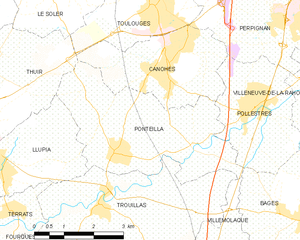
Ponteilla
Kort over kommunen
Kort over kommunen
Ponteilla er en by og kommune i departementet Pyrénées-Orientales i Sydfrankrig.